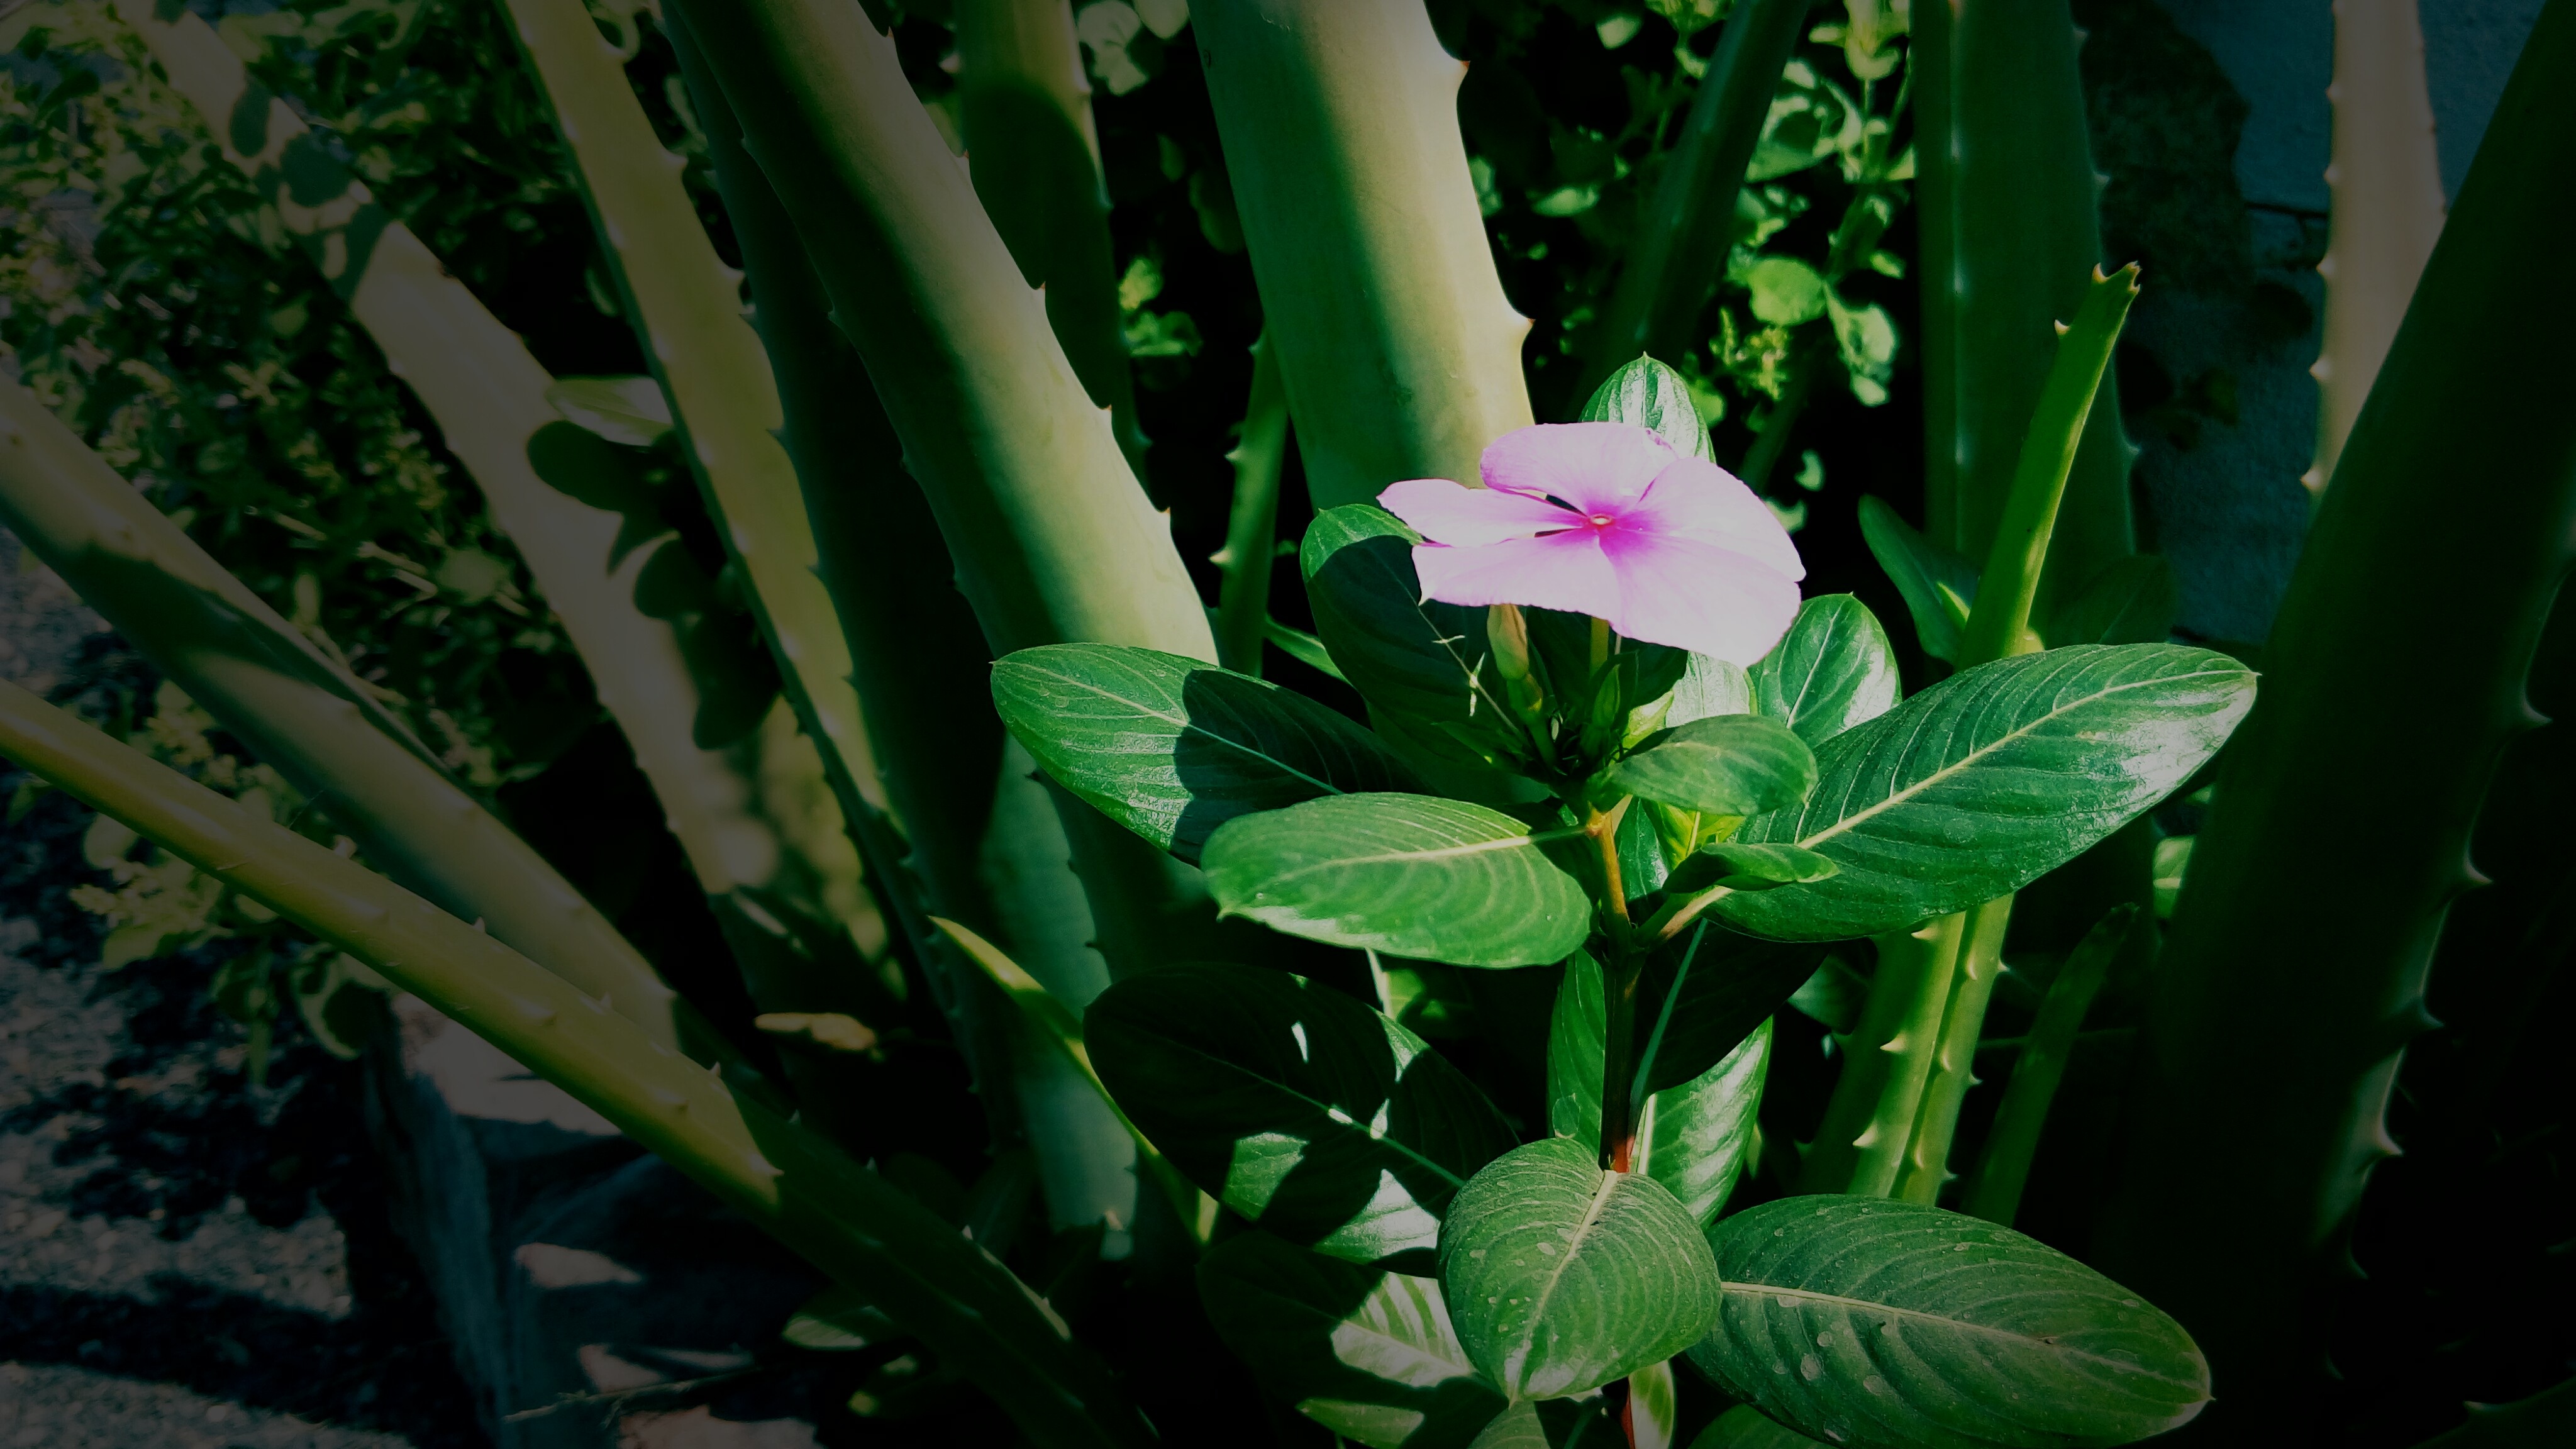
plant, leaf, flower, green, botany, aquatic plant, flora, arum, flowering plant, plant stem, land plant, canna family